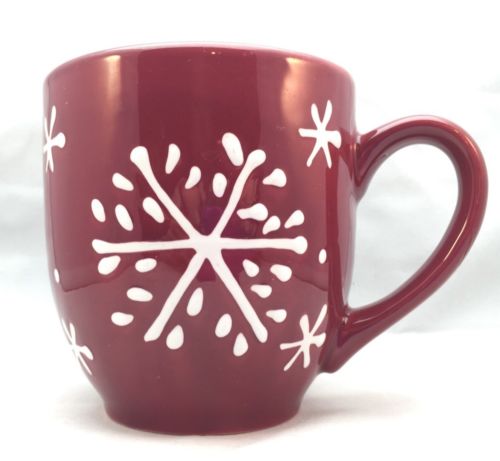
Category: mug